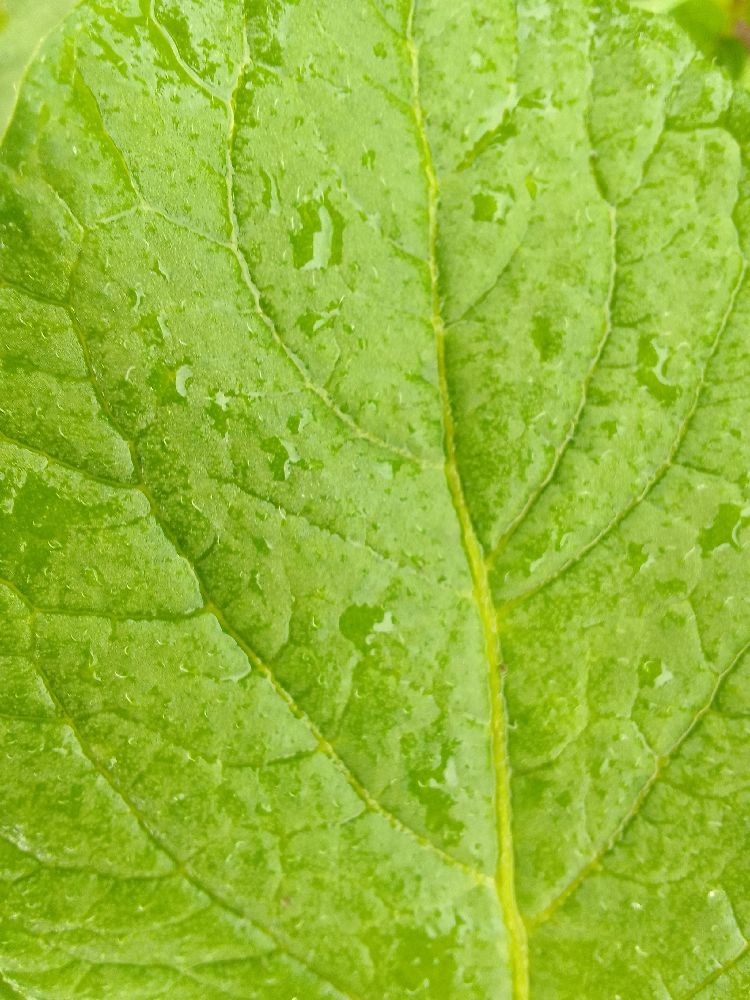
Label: Healthy